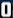
Number: 0